Elisha Huntington

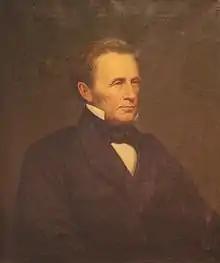

Elisha Huntington (April 9, 1796 – December 13, 1865) was an American physician and politician who served as the mayor of Lowell, Massachusetts and as the 19th lieutenant governor of Massachusetts from 1853 to 1854.